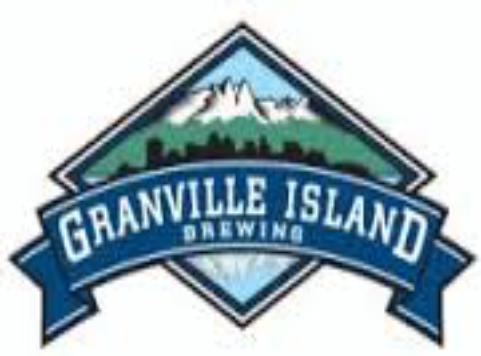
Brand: Creemore
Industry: Food